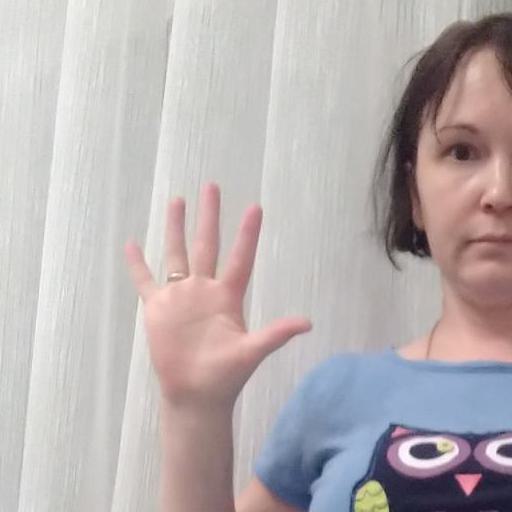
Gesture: palm